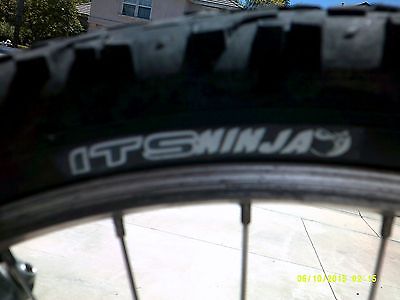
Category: bicycle